Jorge Sarghini

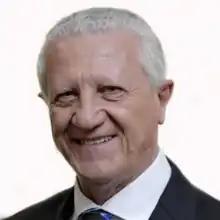

Jorge Emilio Sarghini (born 11 June 1953) is an Argentine economist and politician. Historically a member of the Justicialist Party, Sarghini has served in a number of political posts throughout his career, most notably as a member and president of the Buenos Aires Province Chamber of Deputies, as Minister of Economy of Buenos Aires Province during the successive administrations of Eduardo Duhalde and Carlos Ruckauf, and briefly as Secretary of Communications during Duhalde's interim presidency in 2002.